Lalsawta

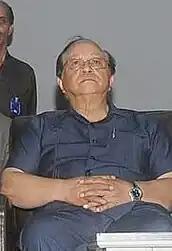
Lalsawta in 2023

Pu Lalsawta (born 21 March 1946) is an Indian politician from Mizoram of the Indian National Congress and former President of the Mizoram Pradesh Congress Committee when he succeeded former Chief Minister Lal Thanhawla, who retired after leading the Congress for four decades.